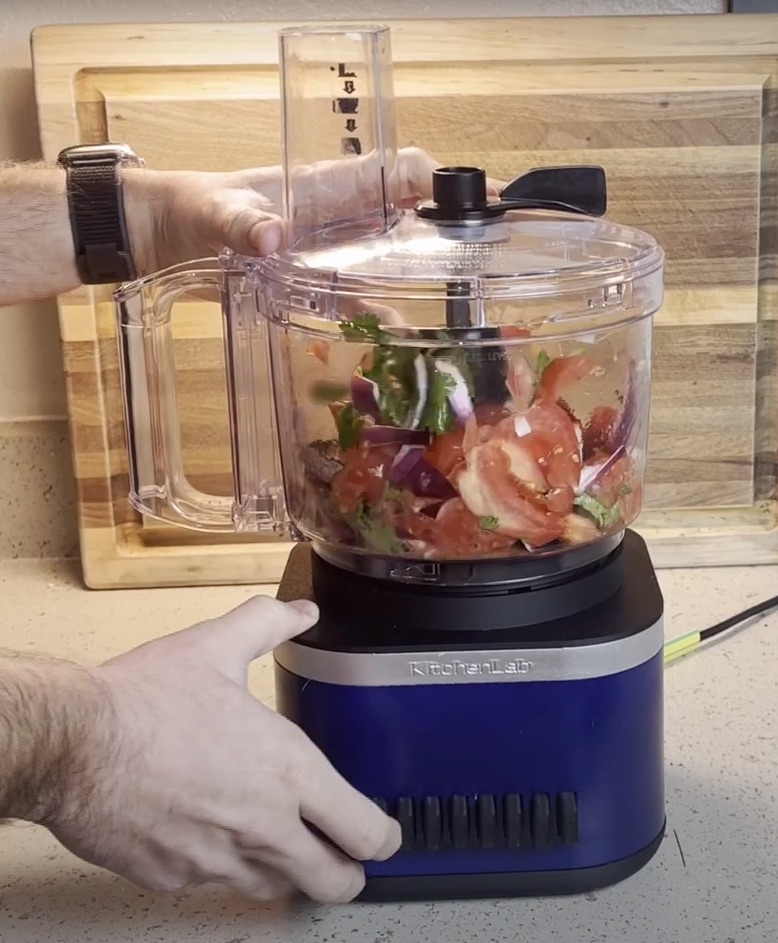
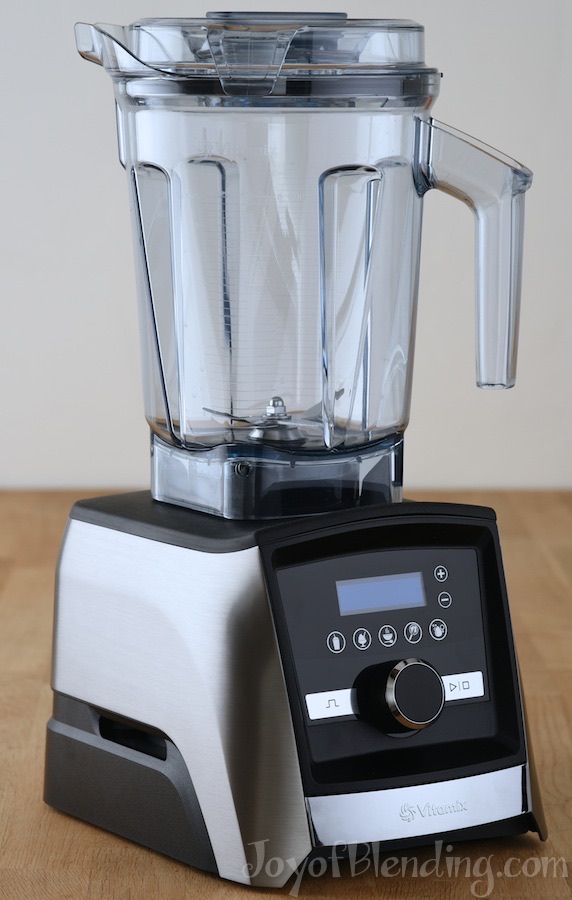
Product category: items_blender
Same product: no